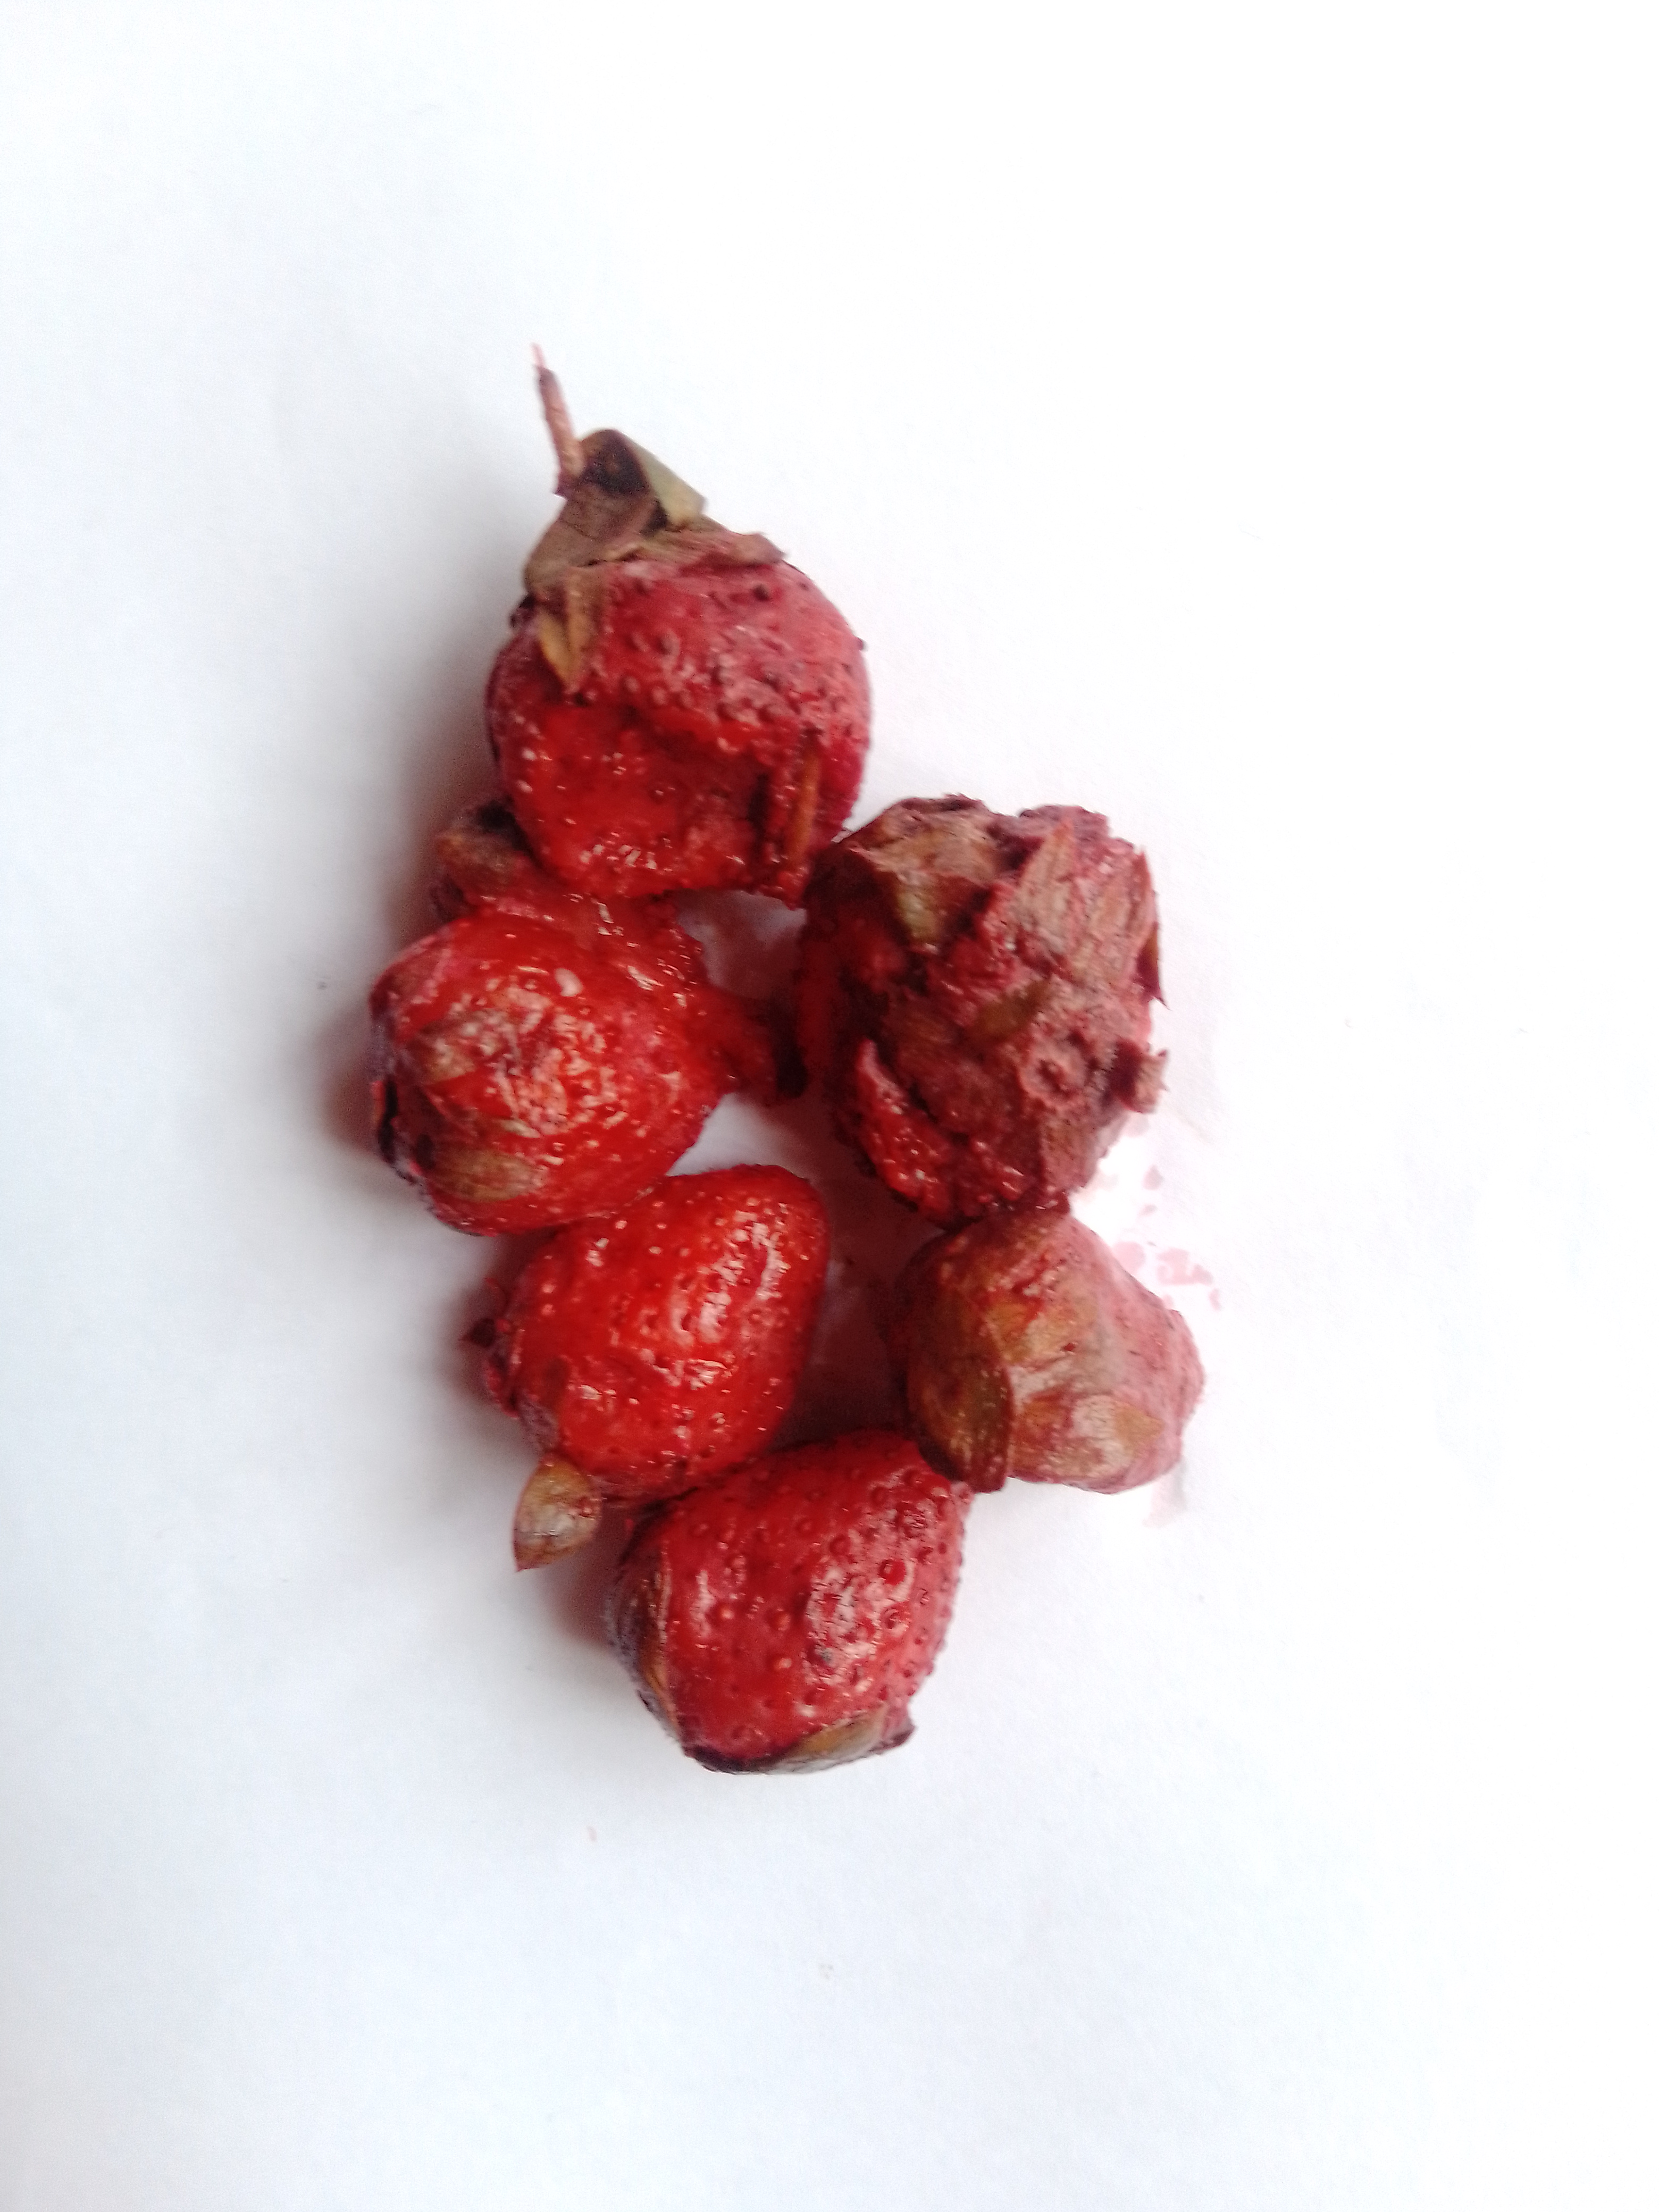
Fruit: strawberry
Condition: rotten